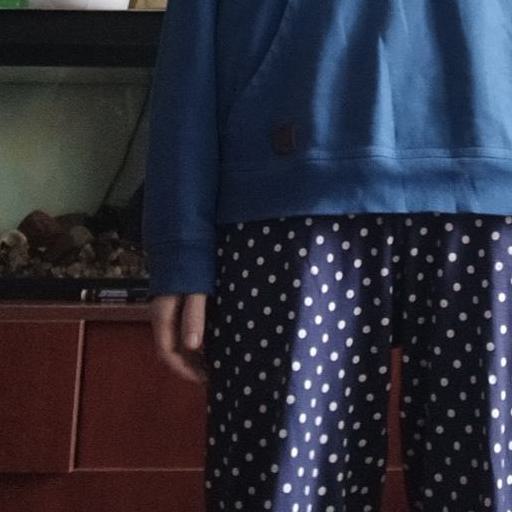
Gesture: no_gesture